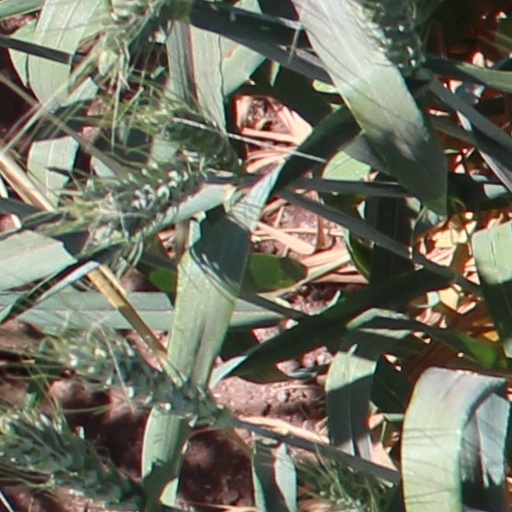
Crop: wheat